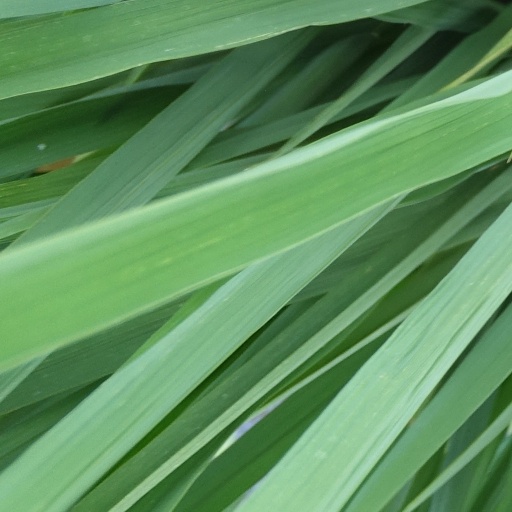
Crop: rice